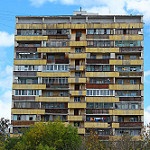
Scene: Outdoor